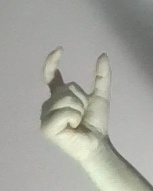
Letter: nun